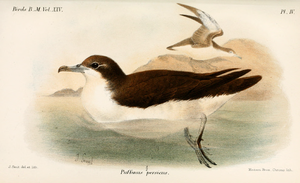
Le Puffin persique est une espèce d'oiseaux de la famille des Procellariidae. Elle était et est encore parfois considérée comme une sous-espèce du Puffin d'Audubon.